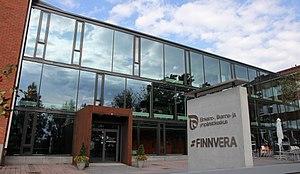
Finnvera est une agence publique de financement finlandaise.